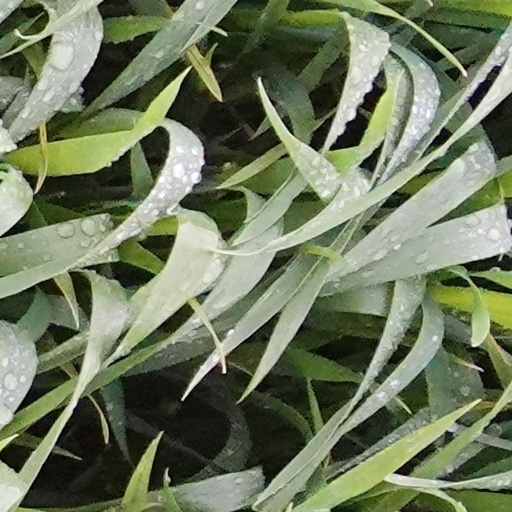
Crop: wheat